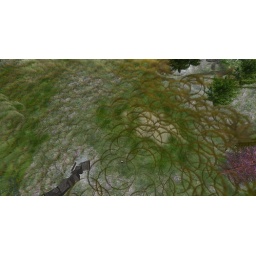
By the designer of Alirium GardensThis vertical view reveals how the layers of flowers and grass in the meadow are arranged.